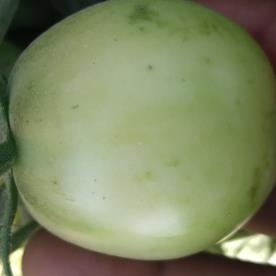
Crop: Tomato
Condition: healthy-fruit